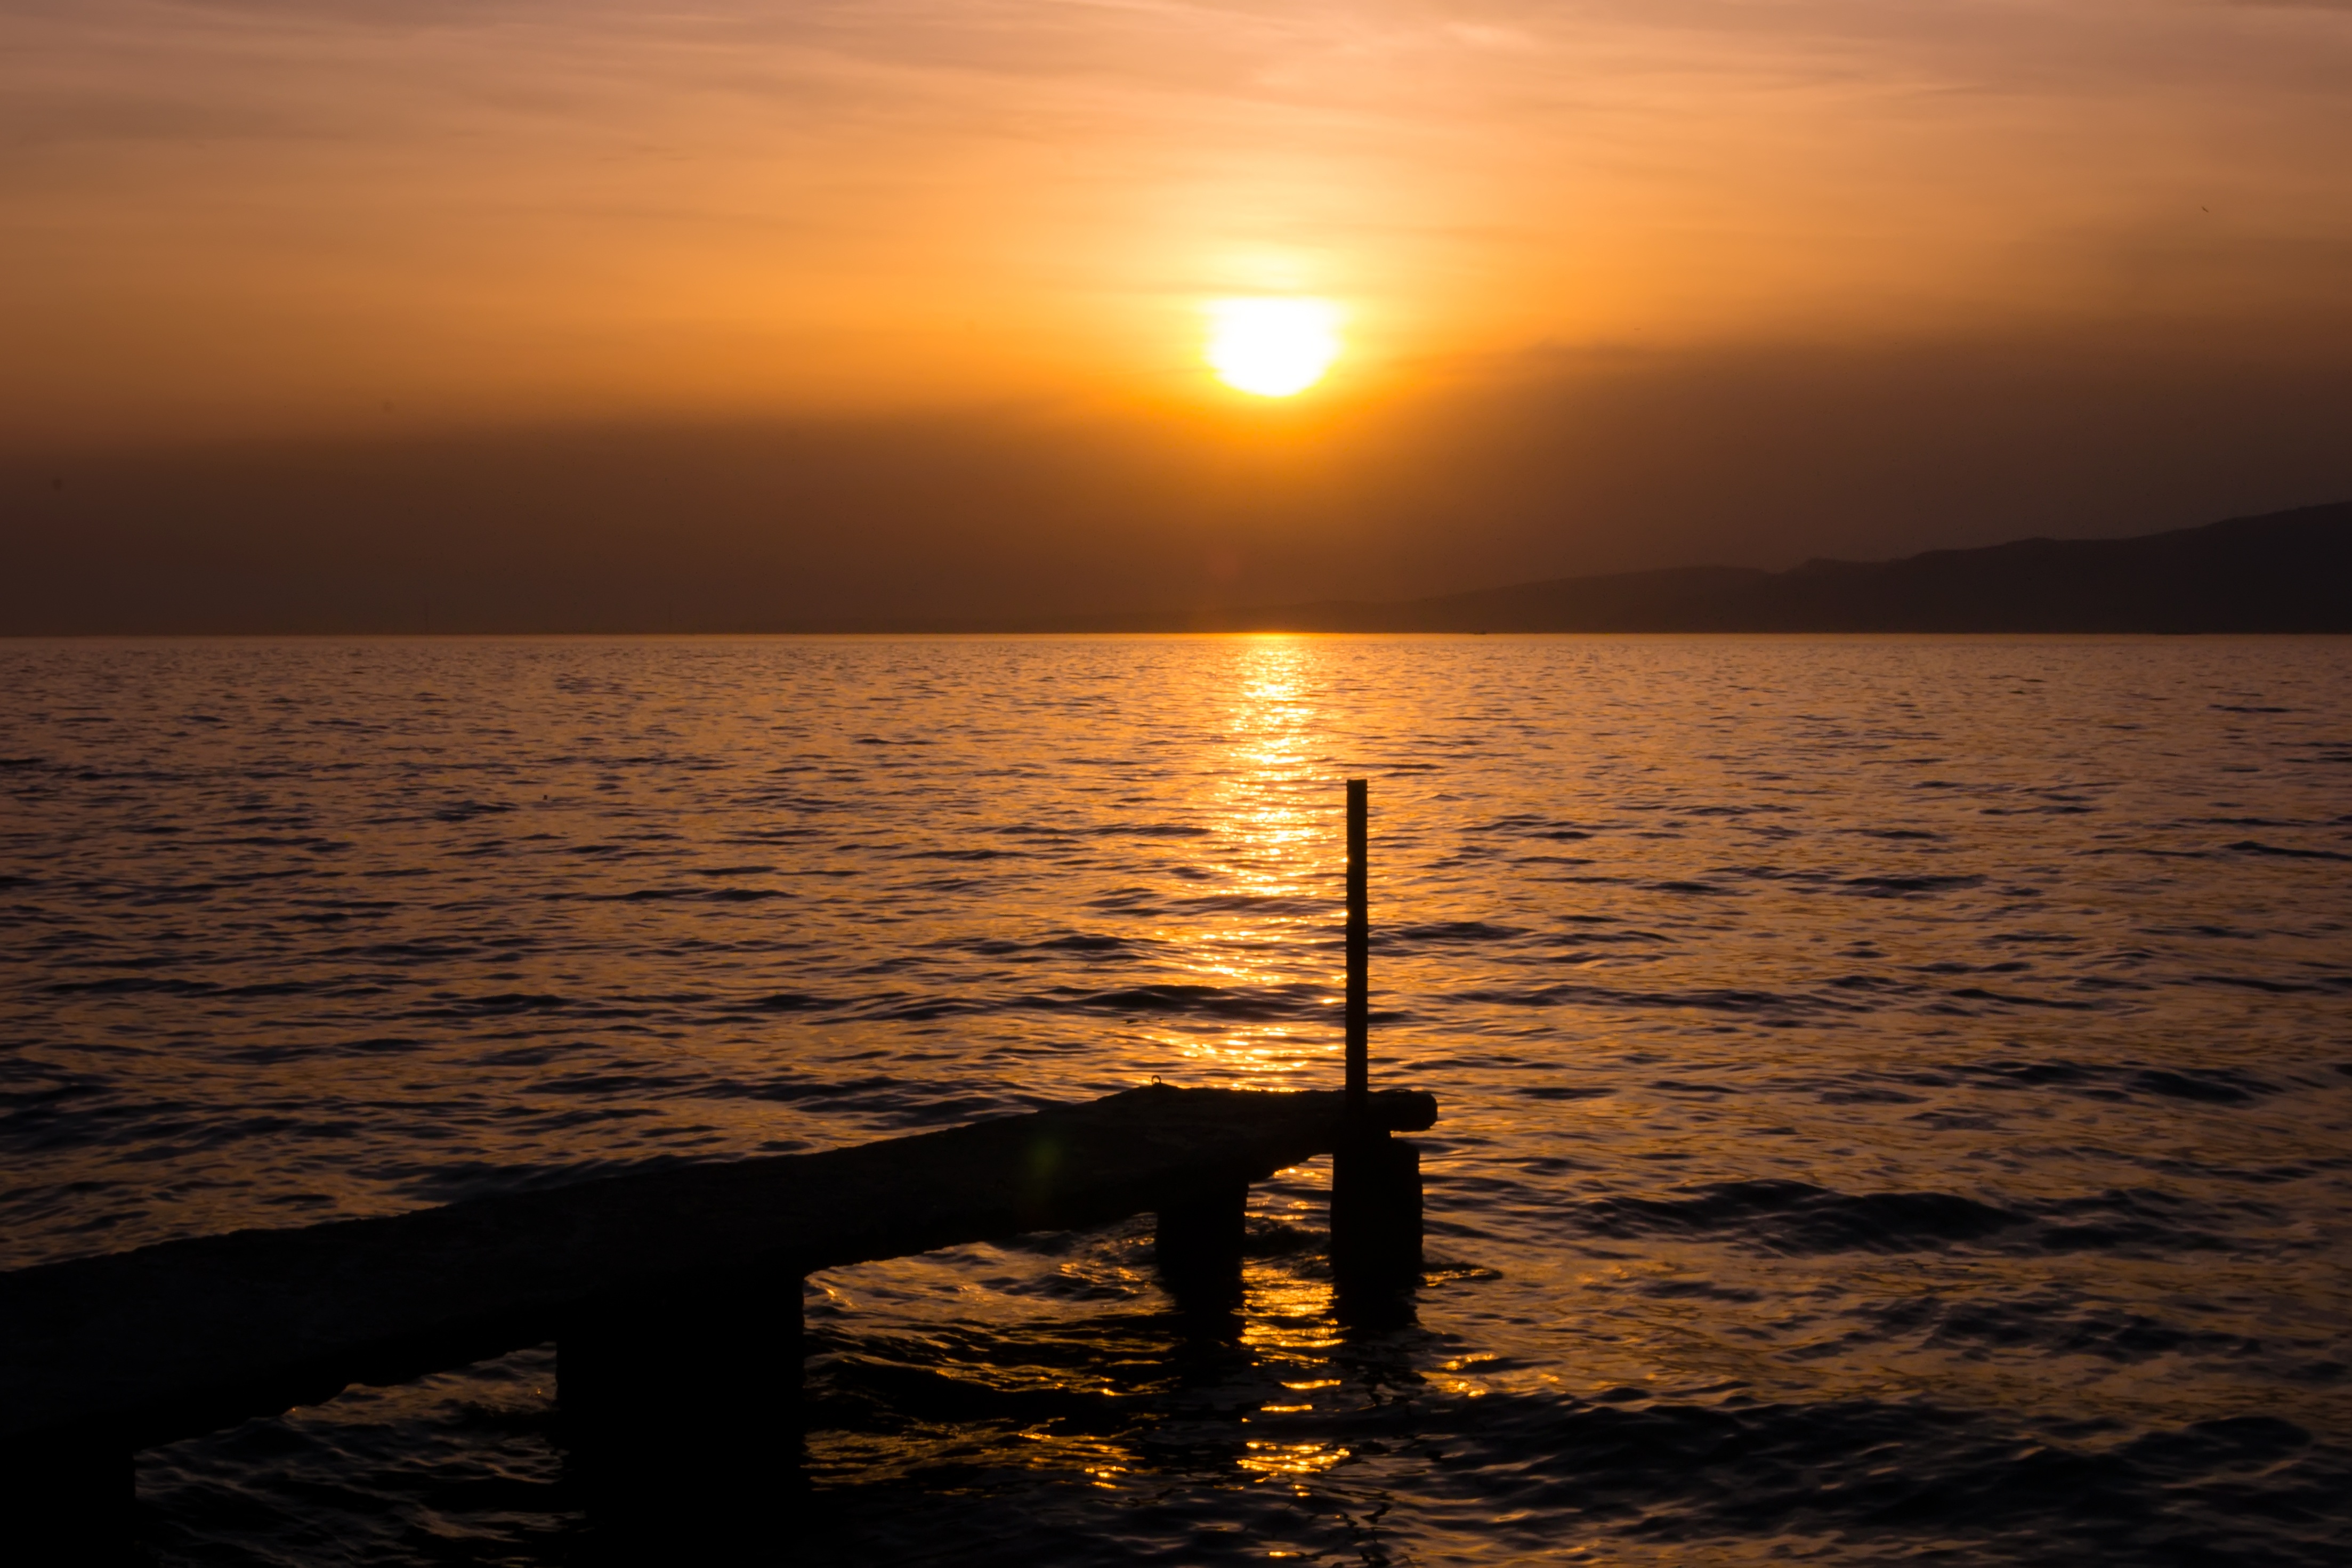
beach, landscape, sea, coast, water, nature, ocean, horizon, silhouette, light, sky, sun, sunrise, sunset, road, boat, sunlight, morning, shore, lake, dawn, coastal, coastline, dusk, love, evening, twilight, orange, reflection, fishing, fisherman, peace, bay, blue, environmental, fish, solar, sea shell, sparkle, clouds, background, turkey, marine, wallpaper, composition, beautiful, souvenir, shiny, emotion, afterglow, natural turkey, kocaeli, de irmendere, izmit, the setting sun, sand sun and sea, reverse light, iskele, in the water, ege, put it in the, the fishermen, jetty fishing